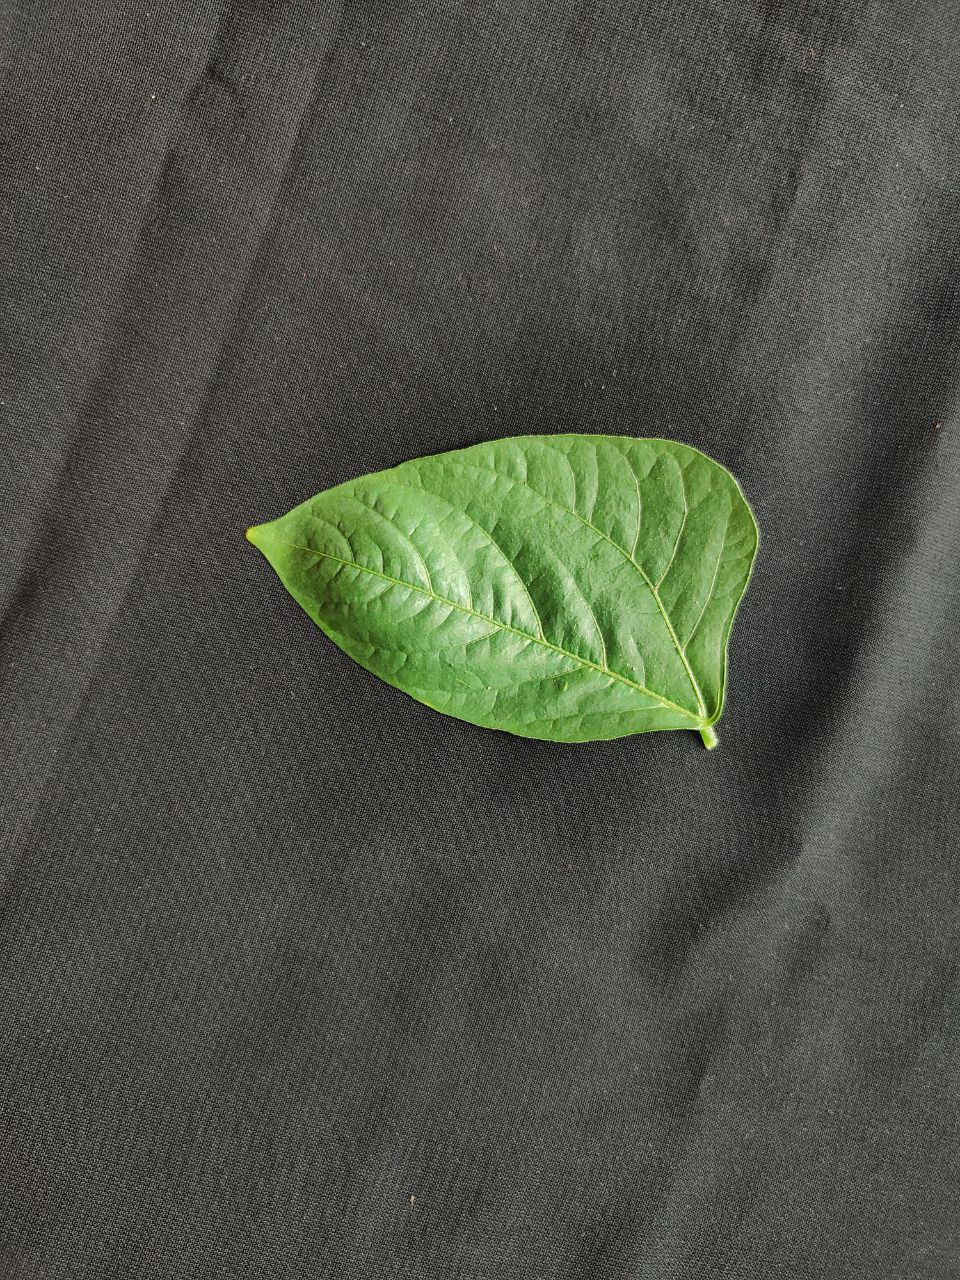
Crop: cowpea
Leaf condition: Fresh Leaf